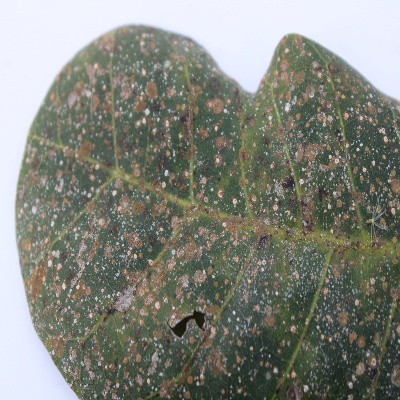
Crop: Cashew
Condition: red rust